Kepahiang Regency

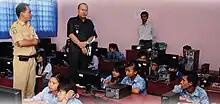
Vice Mayor (middle) visiting local school

Kepahiang offers a comprehensive school system in Kepahiang with 164 schools capable of preparing pupils for university as well. The nearest University is located in Bengkulu. Kepahiang is in need of specific expertise and know-how in order to use its full potentials. Due to this fact, the local government provides advanced educational programs including provision of scholarships for students willing to study majors related to geothermal energy supply and technology for instance.